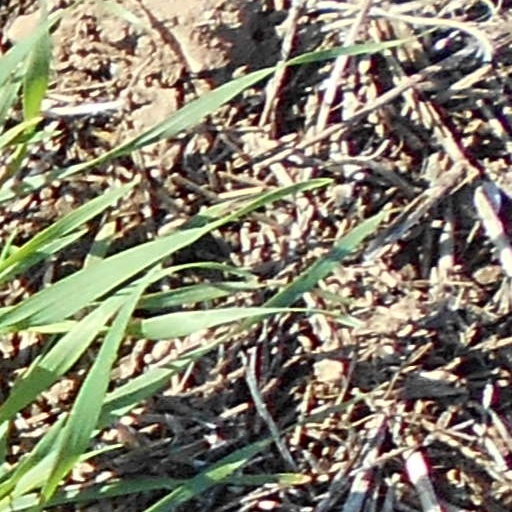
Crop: wheat